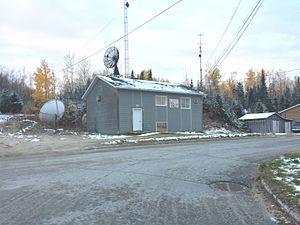
Radio communautaire de Manawan, CHMK 93,1 fm. Atikamekw
Manawan, dont le nom officiel est la communauté atikamekw de Manawan, est la réserve Attikamek située dans Lanaudière au Québec. Elle est au Nitaskinan, le territoire du peuple Atikamekw englobant pratiquement toute la Mauricie et débordant sur les régions adjacentes.